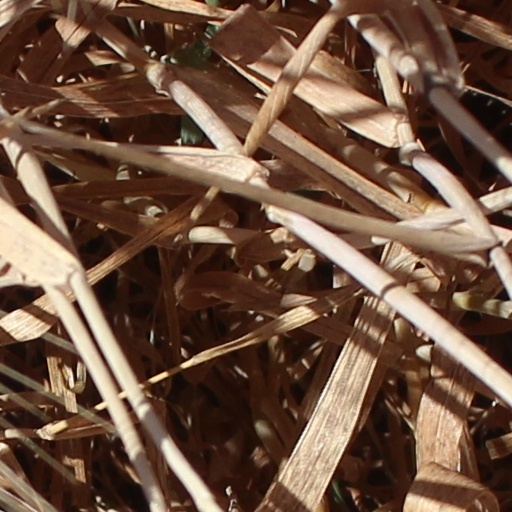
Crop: wheat